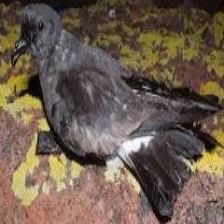
Species: ASHY STORM PETREL
Scientific name: OCEANODROMA HOMOCHROA